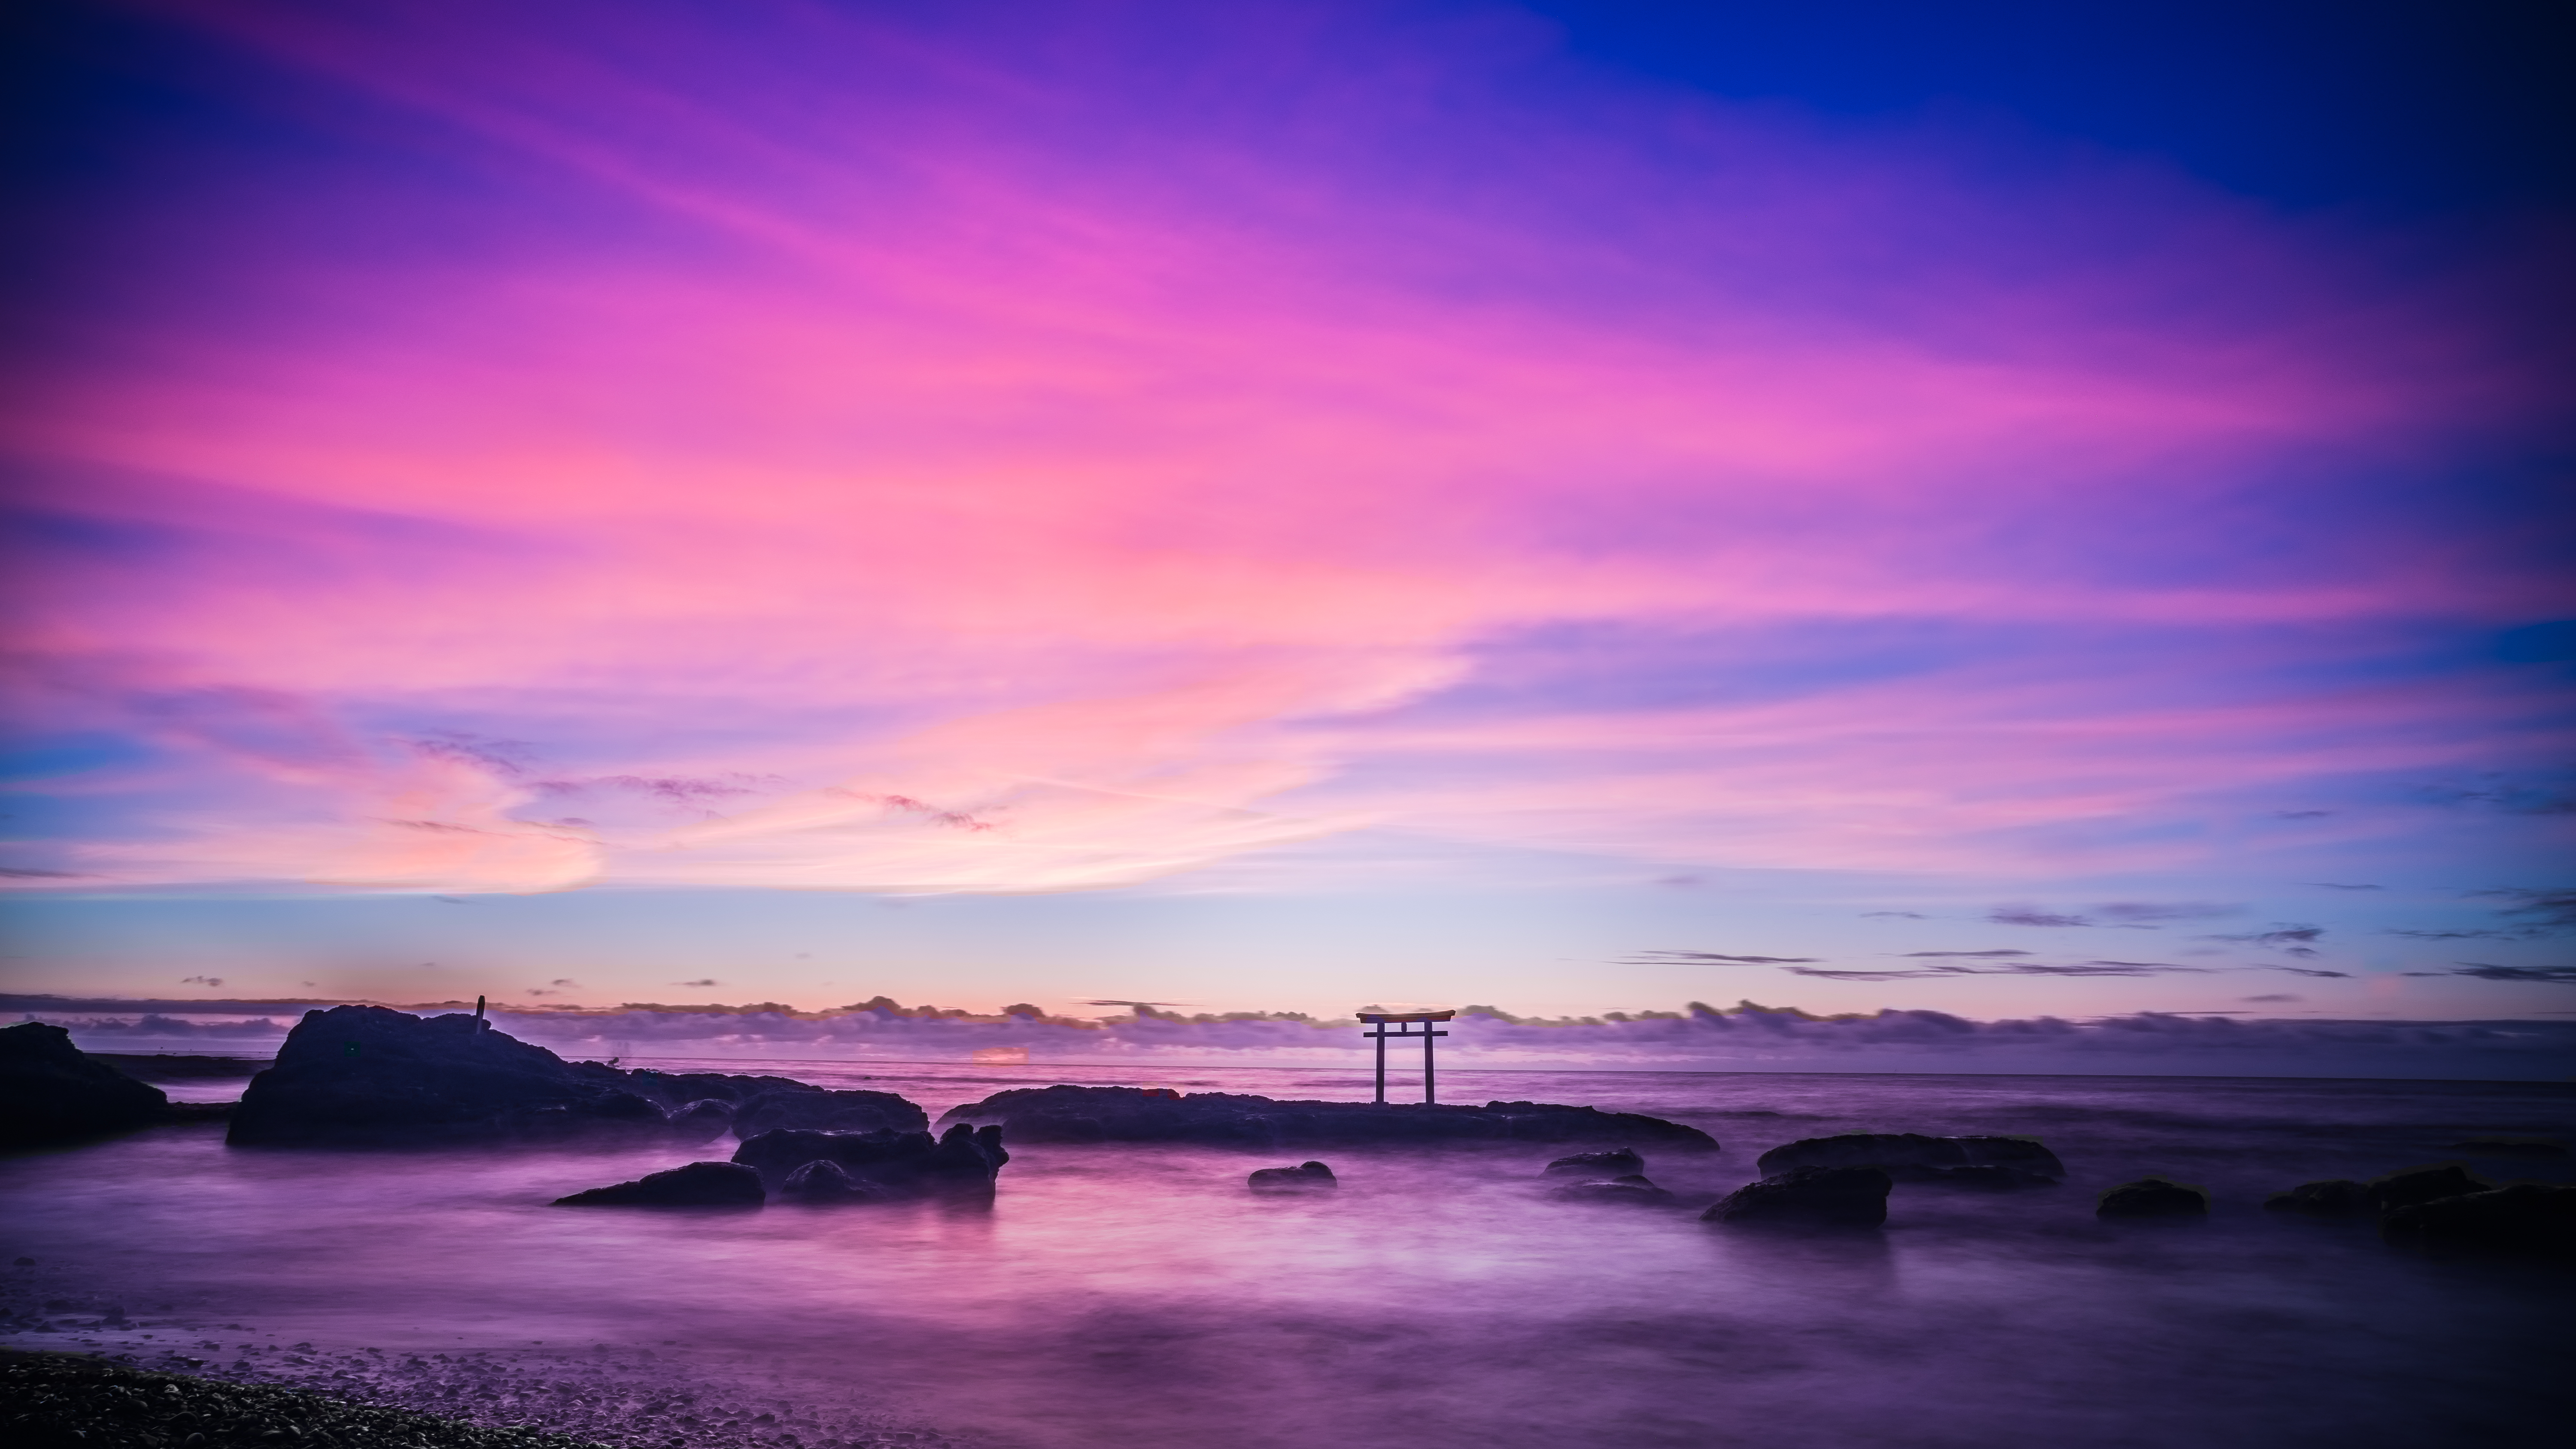
beach, sea, coast, ocean, horizon, cloud, sky, sunrise, sunset, morning, wave, dawn, atmosphere, dusk, evening, reflection, bay, japan, body of water, cool image, shrine, ibaraki, redsky, ilce7m2, fe1635mmf4zaoss, oarai, oaraikaigan, oaraiisosakijinja, oaraiisosakishrine, afterglow, wind wave